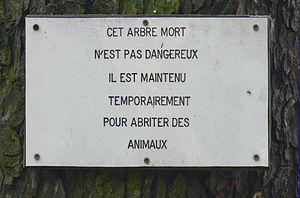
Ce panneau signale que les quelques grands arbres morts conservés par la municipalité pour permettre la survie des champignons, invertébrés, oiseaux, chauve-souris qui dépendent du bois mort, ont préalablement été mis en sécurité, et qu'ils sont surveillés). (ici dans le Jardin Vauban, près du centre de Lille (Nord de la France).
L'annélation est l'action de retirer l'écorce d'un arbre sur toute sa circonférence. Elle a pour but de provoquer la mort ou l'affaiblissement de l'arbre ou de la branche, généralement pour ne pas avoir à les couper.
Dans le domaine de la sylviculture et de l’écologie, le « bois mort » est un compartiment biologique constitué par le bois qui - quelle que soit sa forme - ne comporte plus de cellules vivantes. Il s'agit d'arbres morts, sur pied ou au sol ; de toute partie morte d’un arbre ou de n'importe quel morceau de bois suspendu ou tombé au sol ou dans l’eau.
Le mot chronoxyle, ou l'expression monolithe de bois mort, est un néologisme qui désigne :